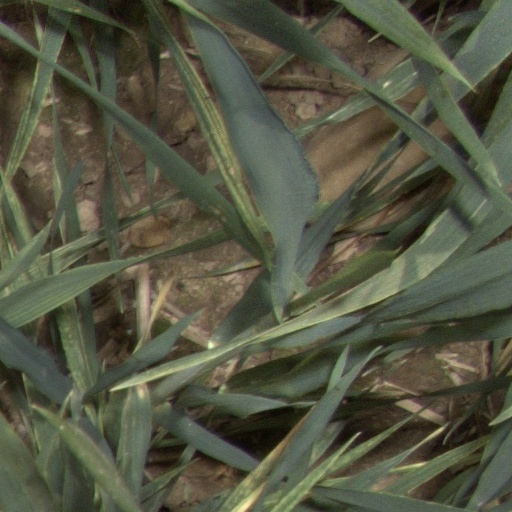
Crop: wheat